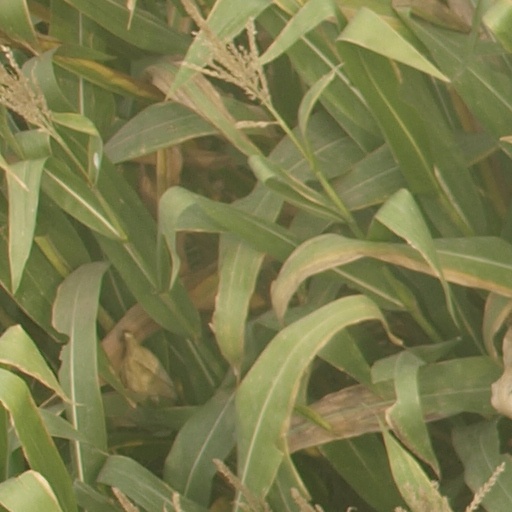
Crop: maize; corn